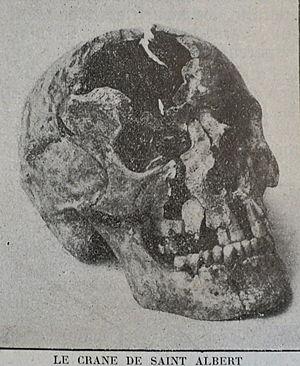
photographie du crane d'Albert trouvé en 1919 faite par le Ministère de la Culture.
Saint Albert de Louvain ou Albert de Liège, né vers 1166 à Louvain et mort assassiné le 24 novembre 1192 à Reims, est un prince-évêque de Liège et cardinal de la fin du XIIᵉ siècle. Reconnu comme saint par l'Église catholique il est liturgiquement commémoré le 24 novembre en Belgique et le 21 novembre ailleurs.